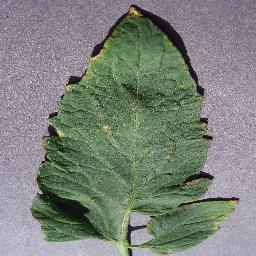
Label: Tomato___Target_Spot